2025 BetRivers 200

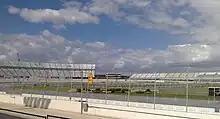
Dover Motor Speedway, the circuit where the race will be held.

Dover Motor Speedway is an oval race track in Dover, Delaware, United States that has held at least two NASCAR races since it opened in 1969. In addition to NASCAR, the track also hosted USAC and the NTT IndyCar Series. The track features one layout, a concrete oval, with 24° banking in the turns and 9° banking on the straights. The speedway is owned and operated by Speedway Motorsports.